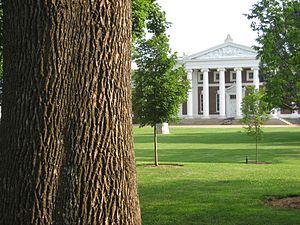
Joseph Carrington Cabell, né le 28 décembre 1778 dans le comté d'Amherst en Virginie et mort le 5 février 1856 dans le comté de Nelson, est un politicien américain.